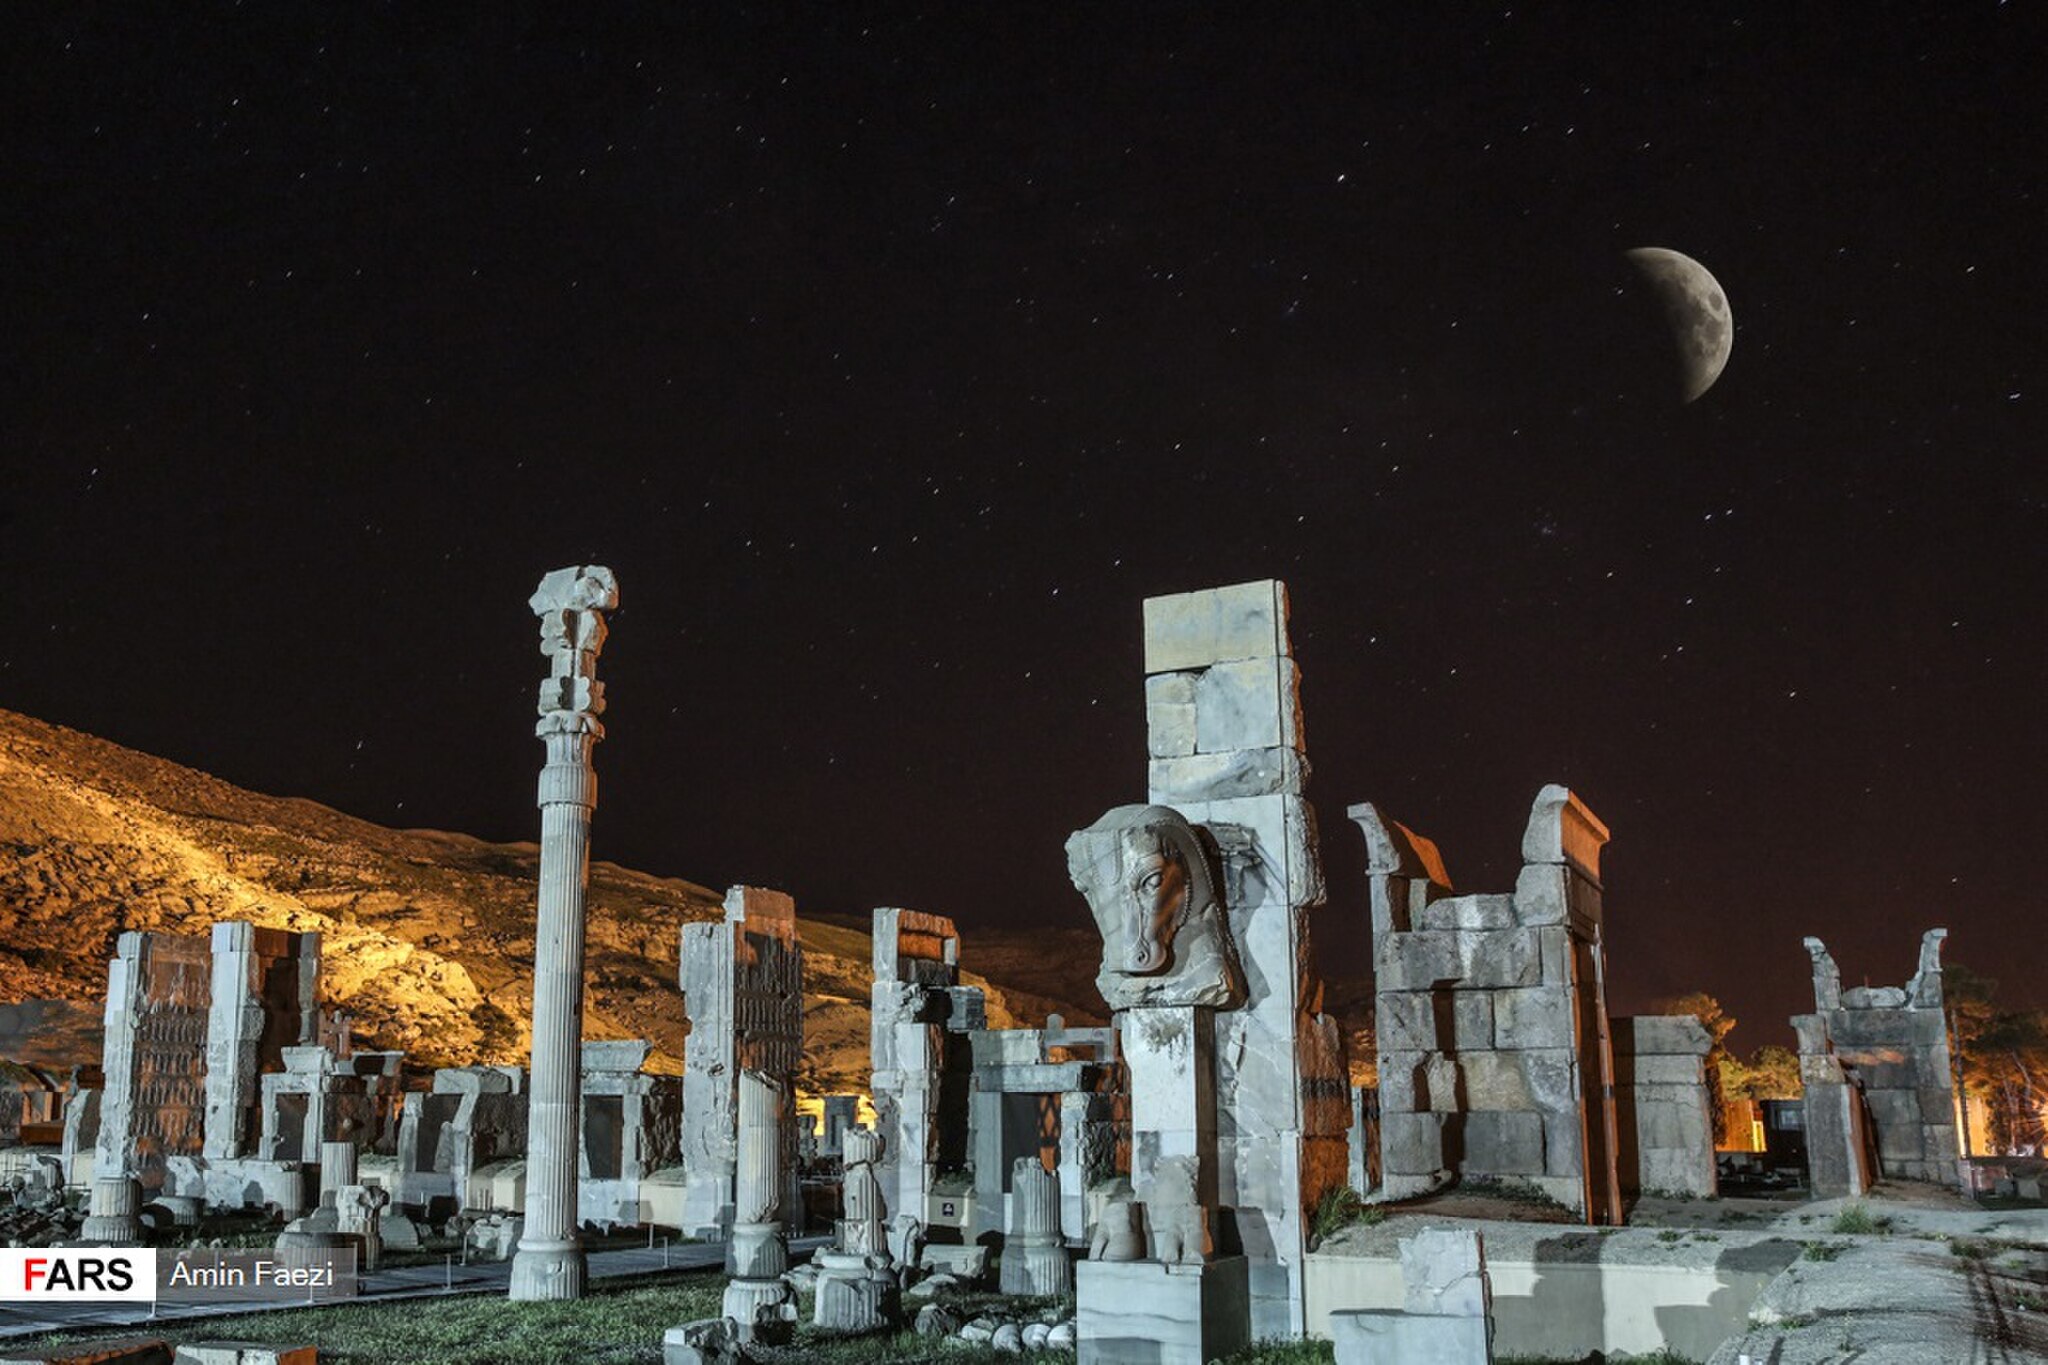
Title: Total Lunar Eclipse of 2018 July 27 in Persepolis 25
Description: طولانی‌ترین ماه‌گرفتگی قرن در تخت‌جمشید طولانی‌ترین خسوف کامل در یک قرن اخیر، شامگاه جمعه پنجم مرداد ۹۷ از ساعت ۲۱:۴۴ آغاز و تا ساعت ۰۳:۵۷ بامداد روز شنبه ادامه داشت. این ماه‌گرفتگی با چشم غیرمسلح و در بخش‌های بزرگی از ایران، استرالیا، آسیا، آفریقا، اروپا و آمریکای جنوبی قابل رؤیت بود. عکاس خبرگزاری فارس این خسوف تاریخی را از منظر مجموعه تاریخی تخت‌جمشید به تصویر کشیده است
Date: 2018-07-28
Categories: Hall of hundred columns, Files from external sources with reviewed licenses, Photographs from farsnews.ir, Bull statue in the northern facade, Hall of hundred columns, Lunar eclipse of 2018 July 27 in Persepolis